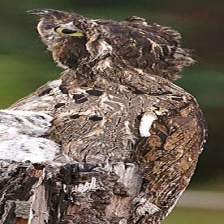
Species: GREAT POTOO
Scientific name: NYCTIBIUS GRANDIS